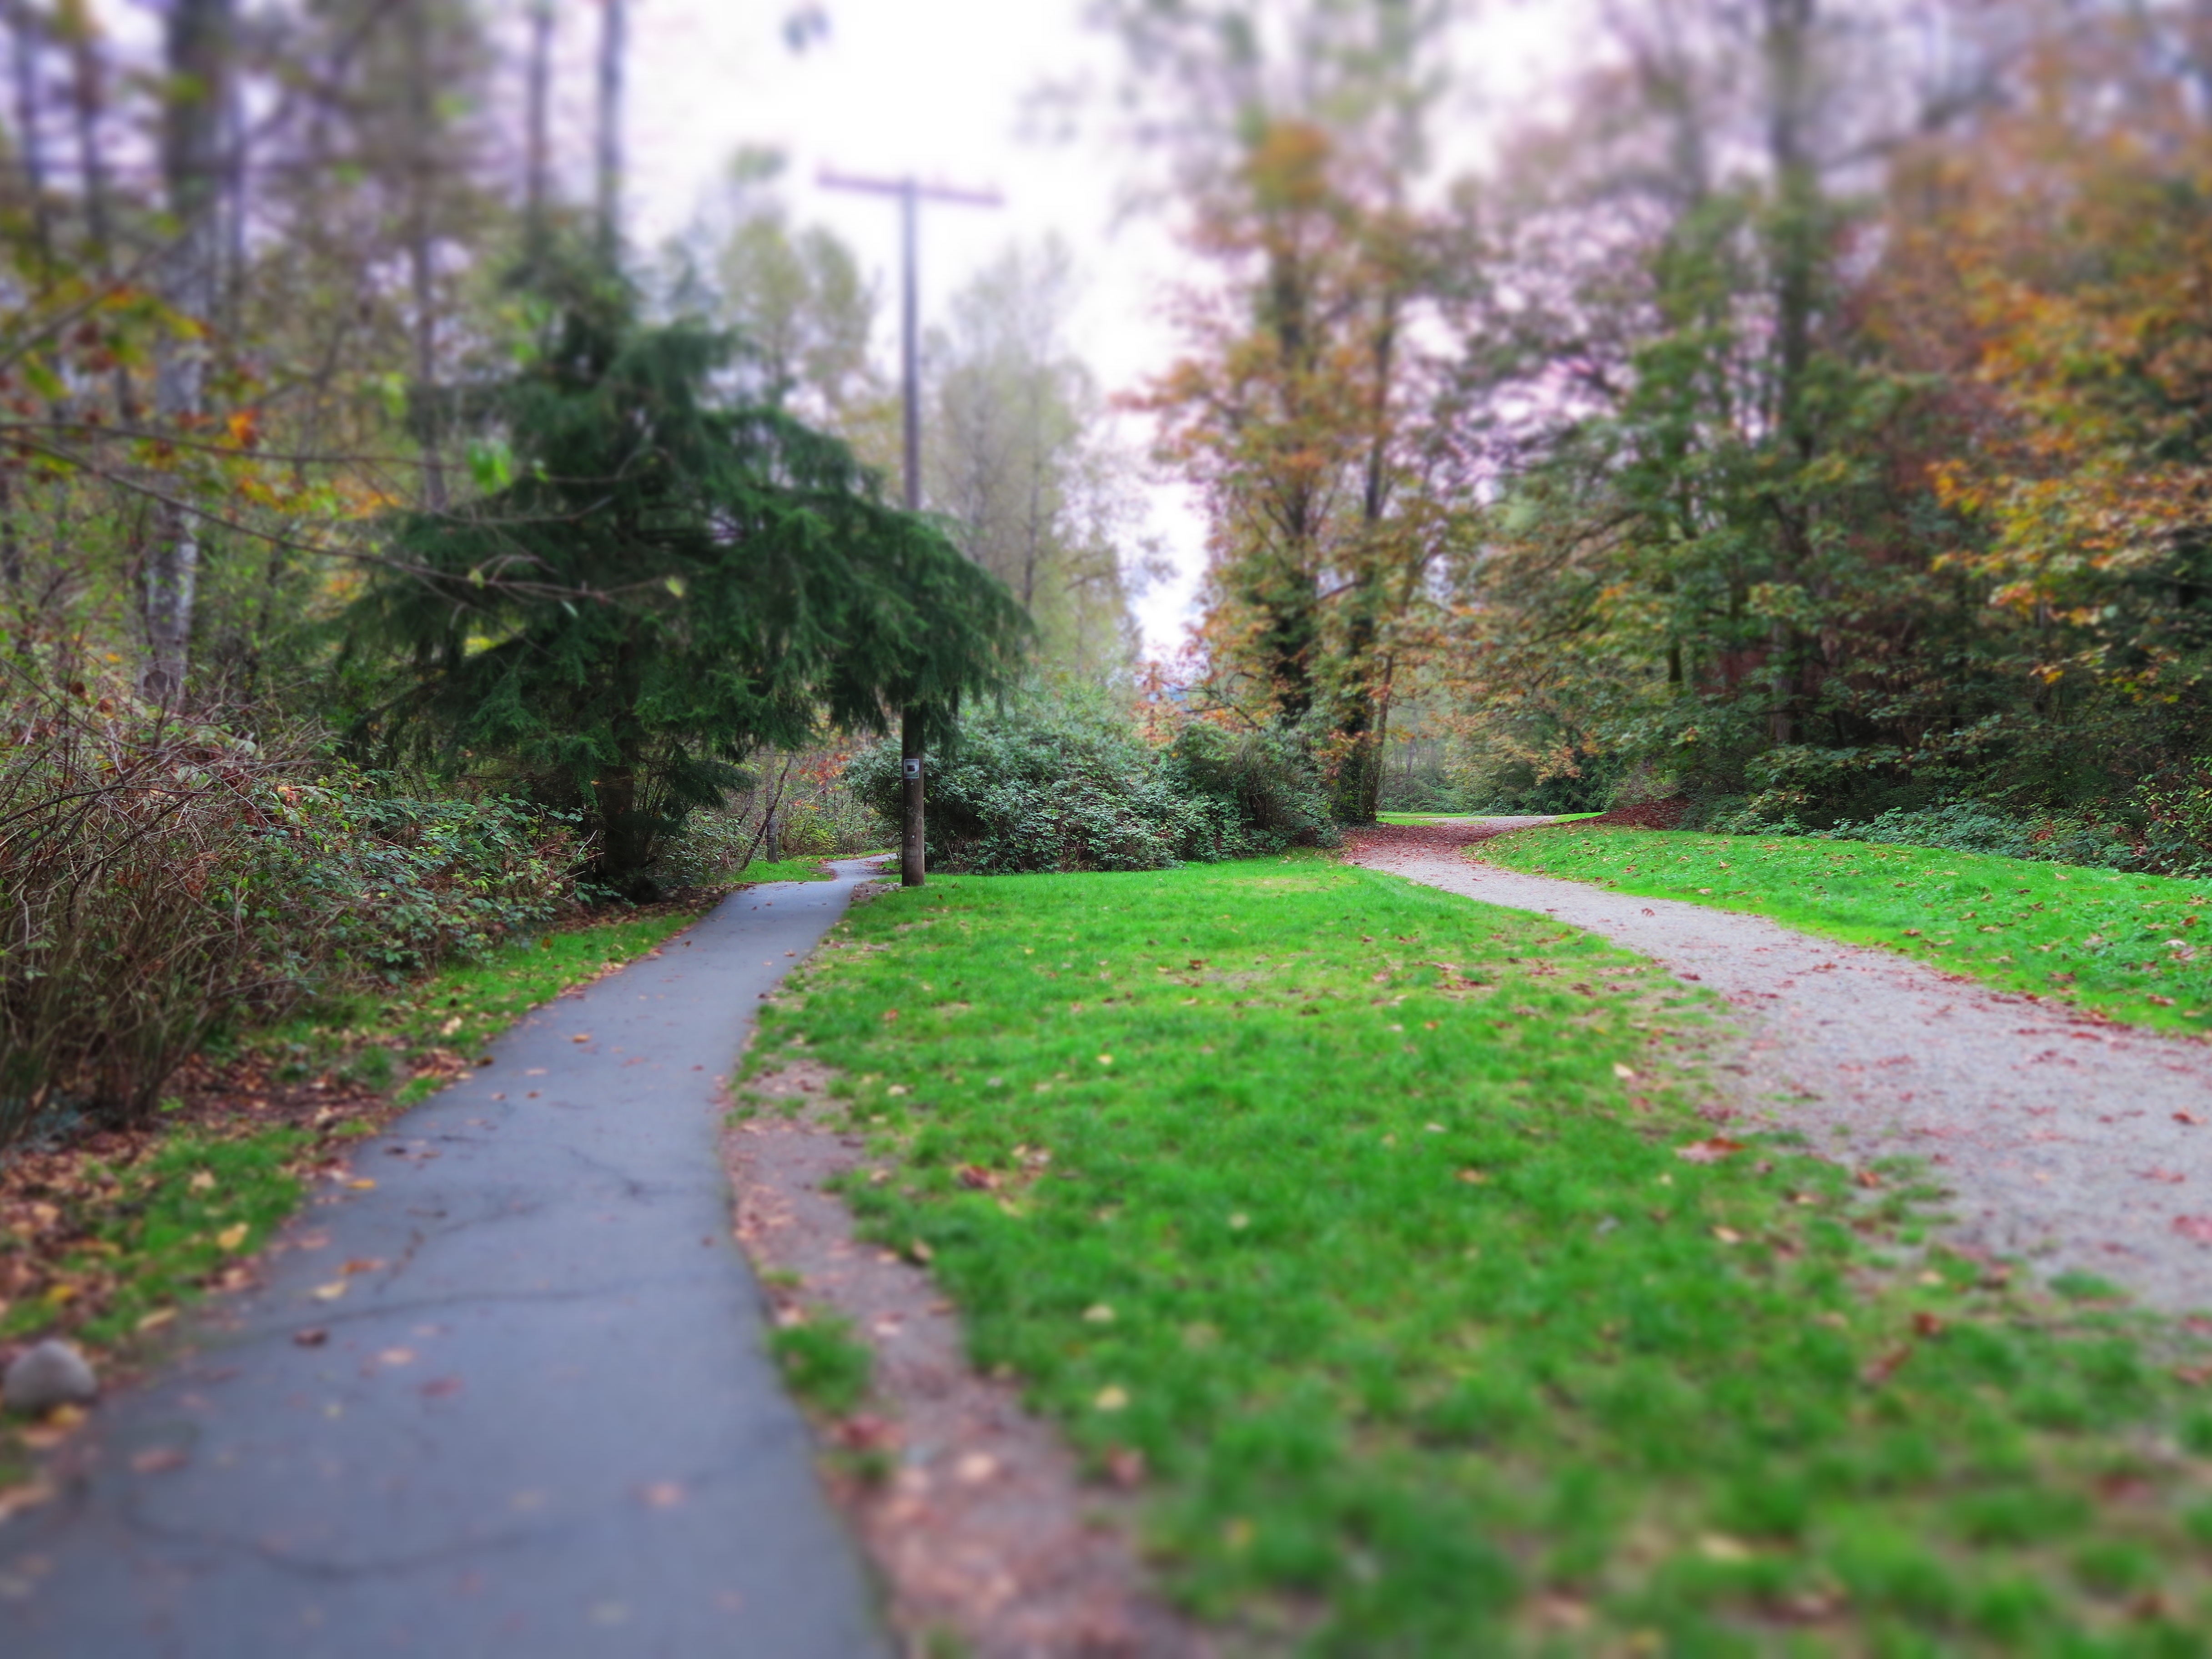
tree, grass, plant, road, trail, lawn, meadow, leaf, flower, walkway, green, autumn, park, backyard, garden, waterway, shrub, woodland, yard, road surface